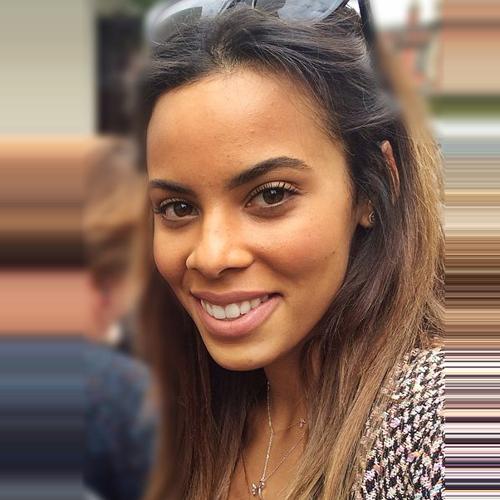
Age: 24